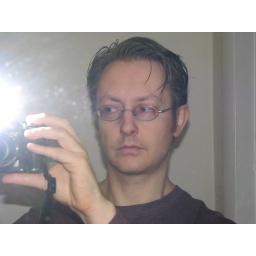
The finest in bathroom mirror portraiture.